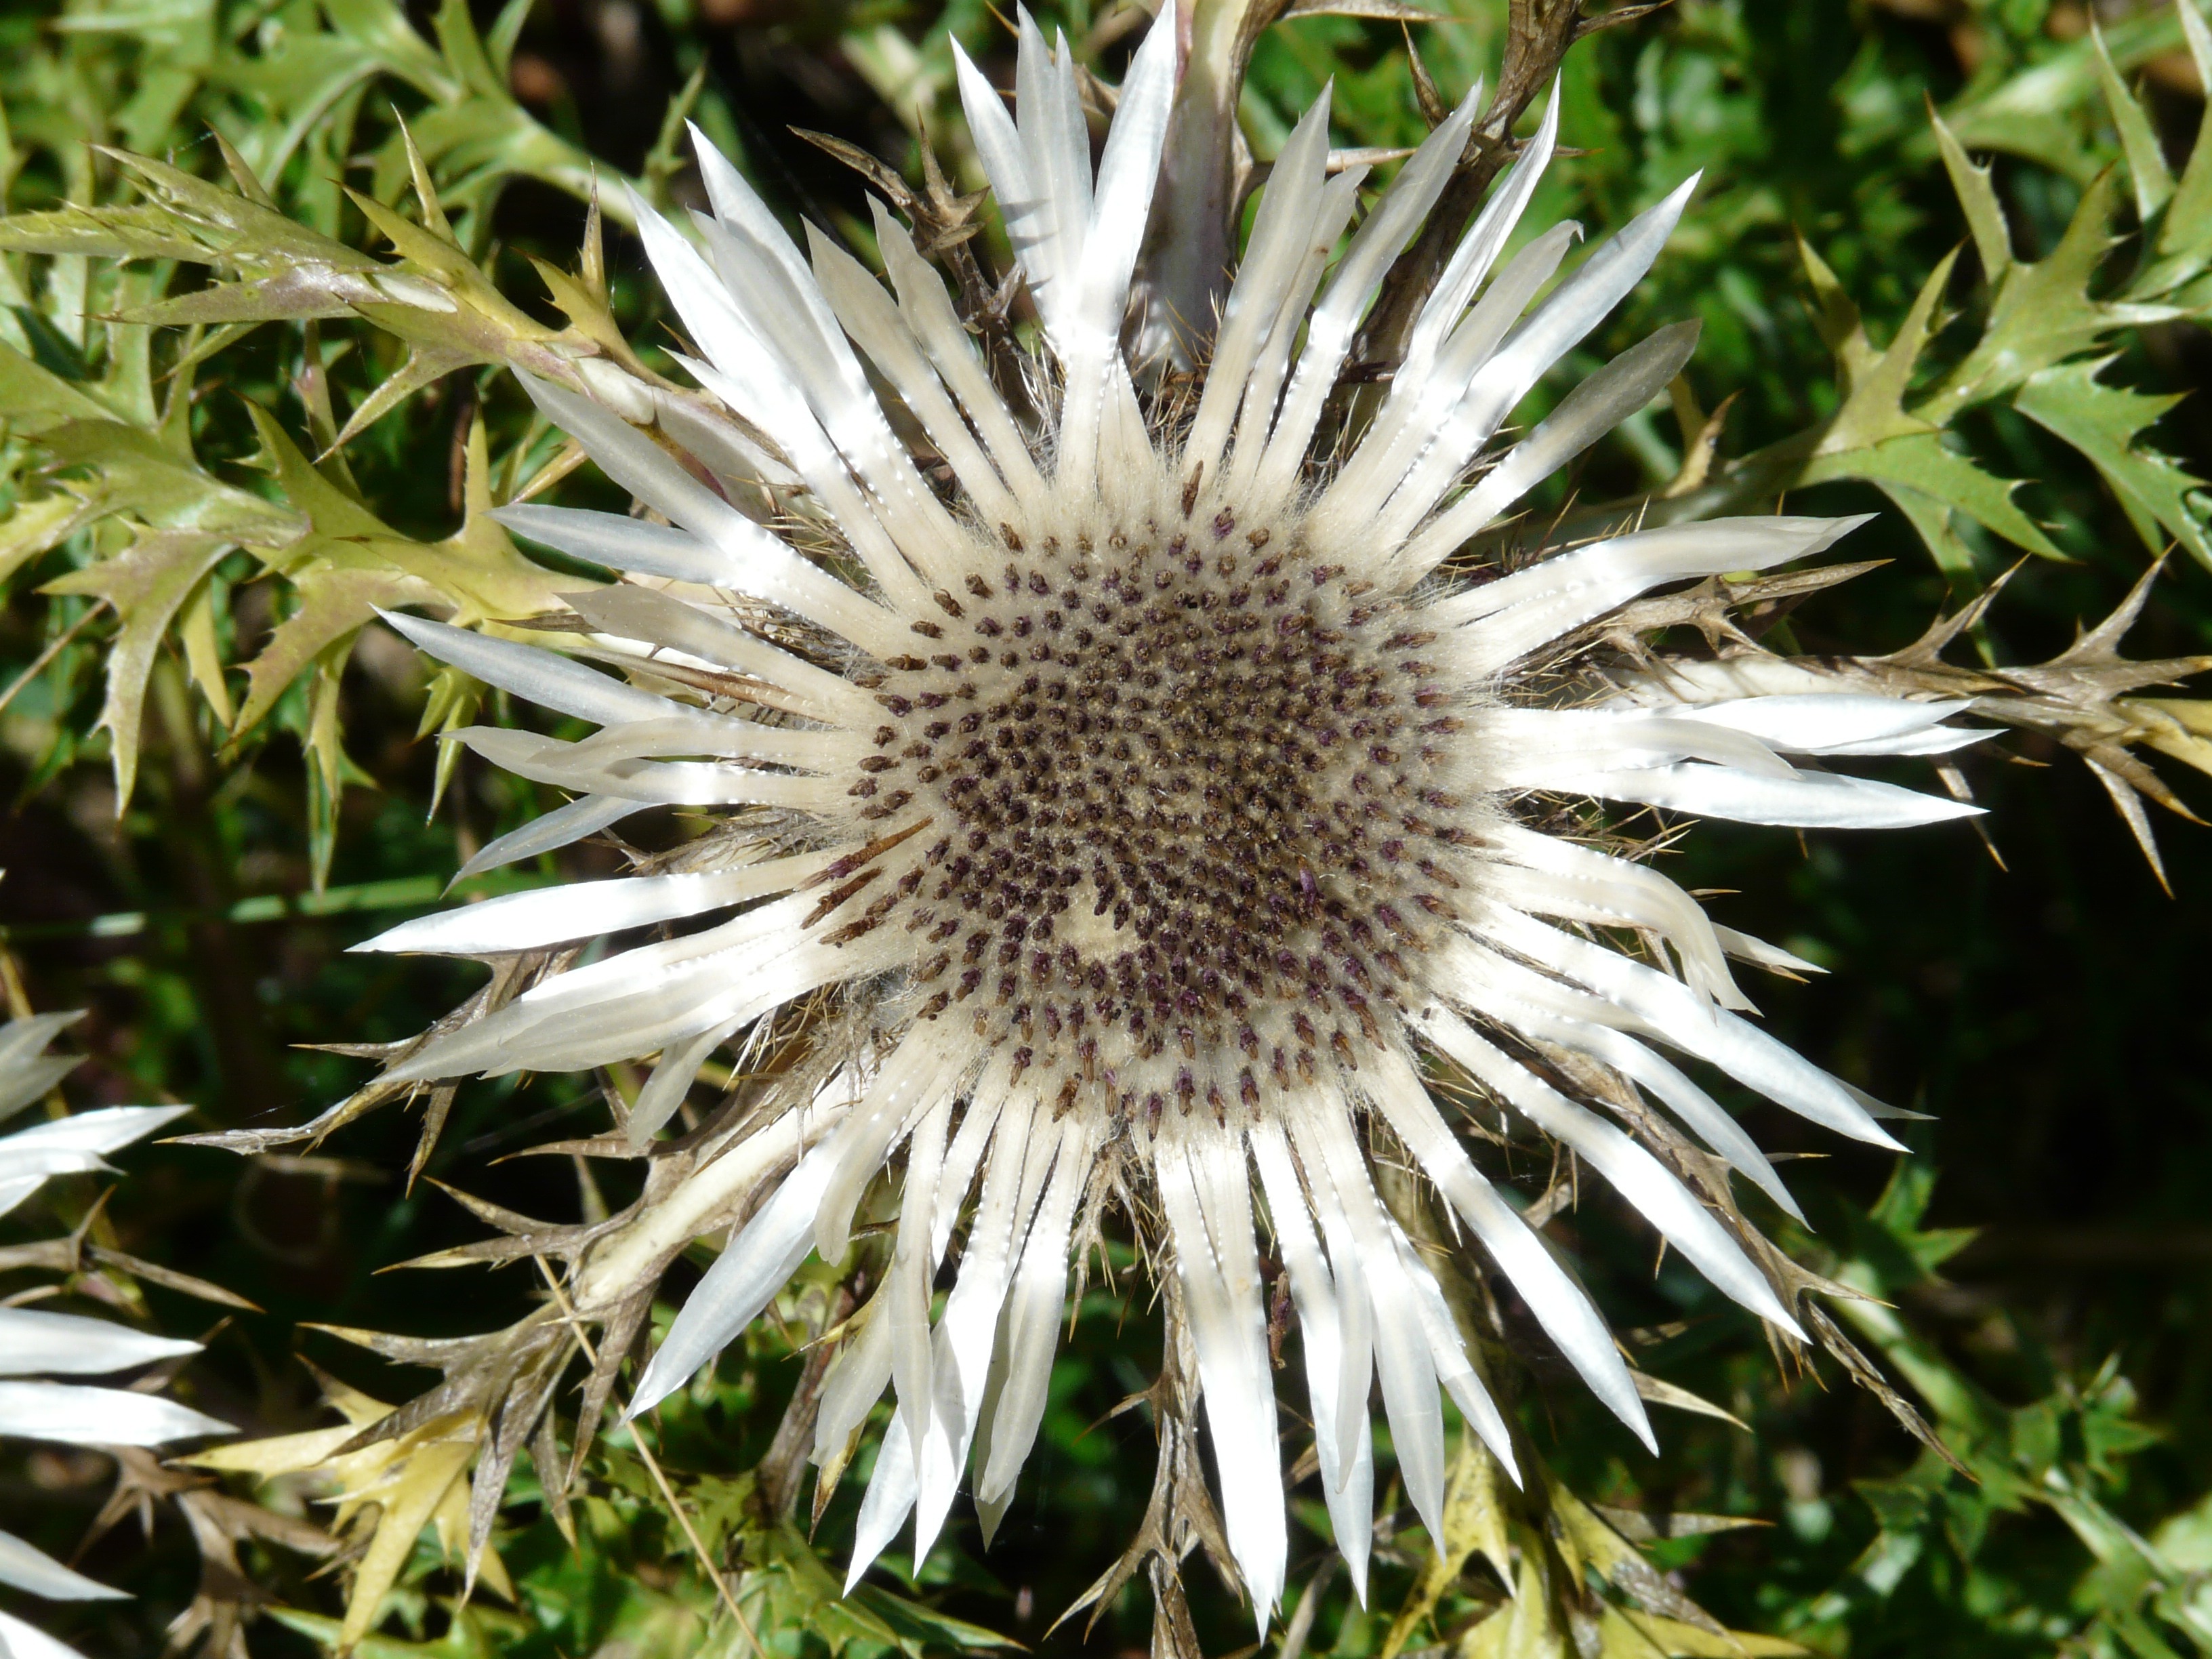
grass, plant, dandelion, flower, botany, flora, wildflower, close up, silver, asteraceae, thistle, silver thistle, flowering, silvery, composites, macro photography, flowering plant, daisy family, carlina acaulis, silybum, land plant, weather thistle, carlina